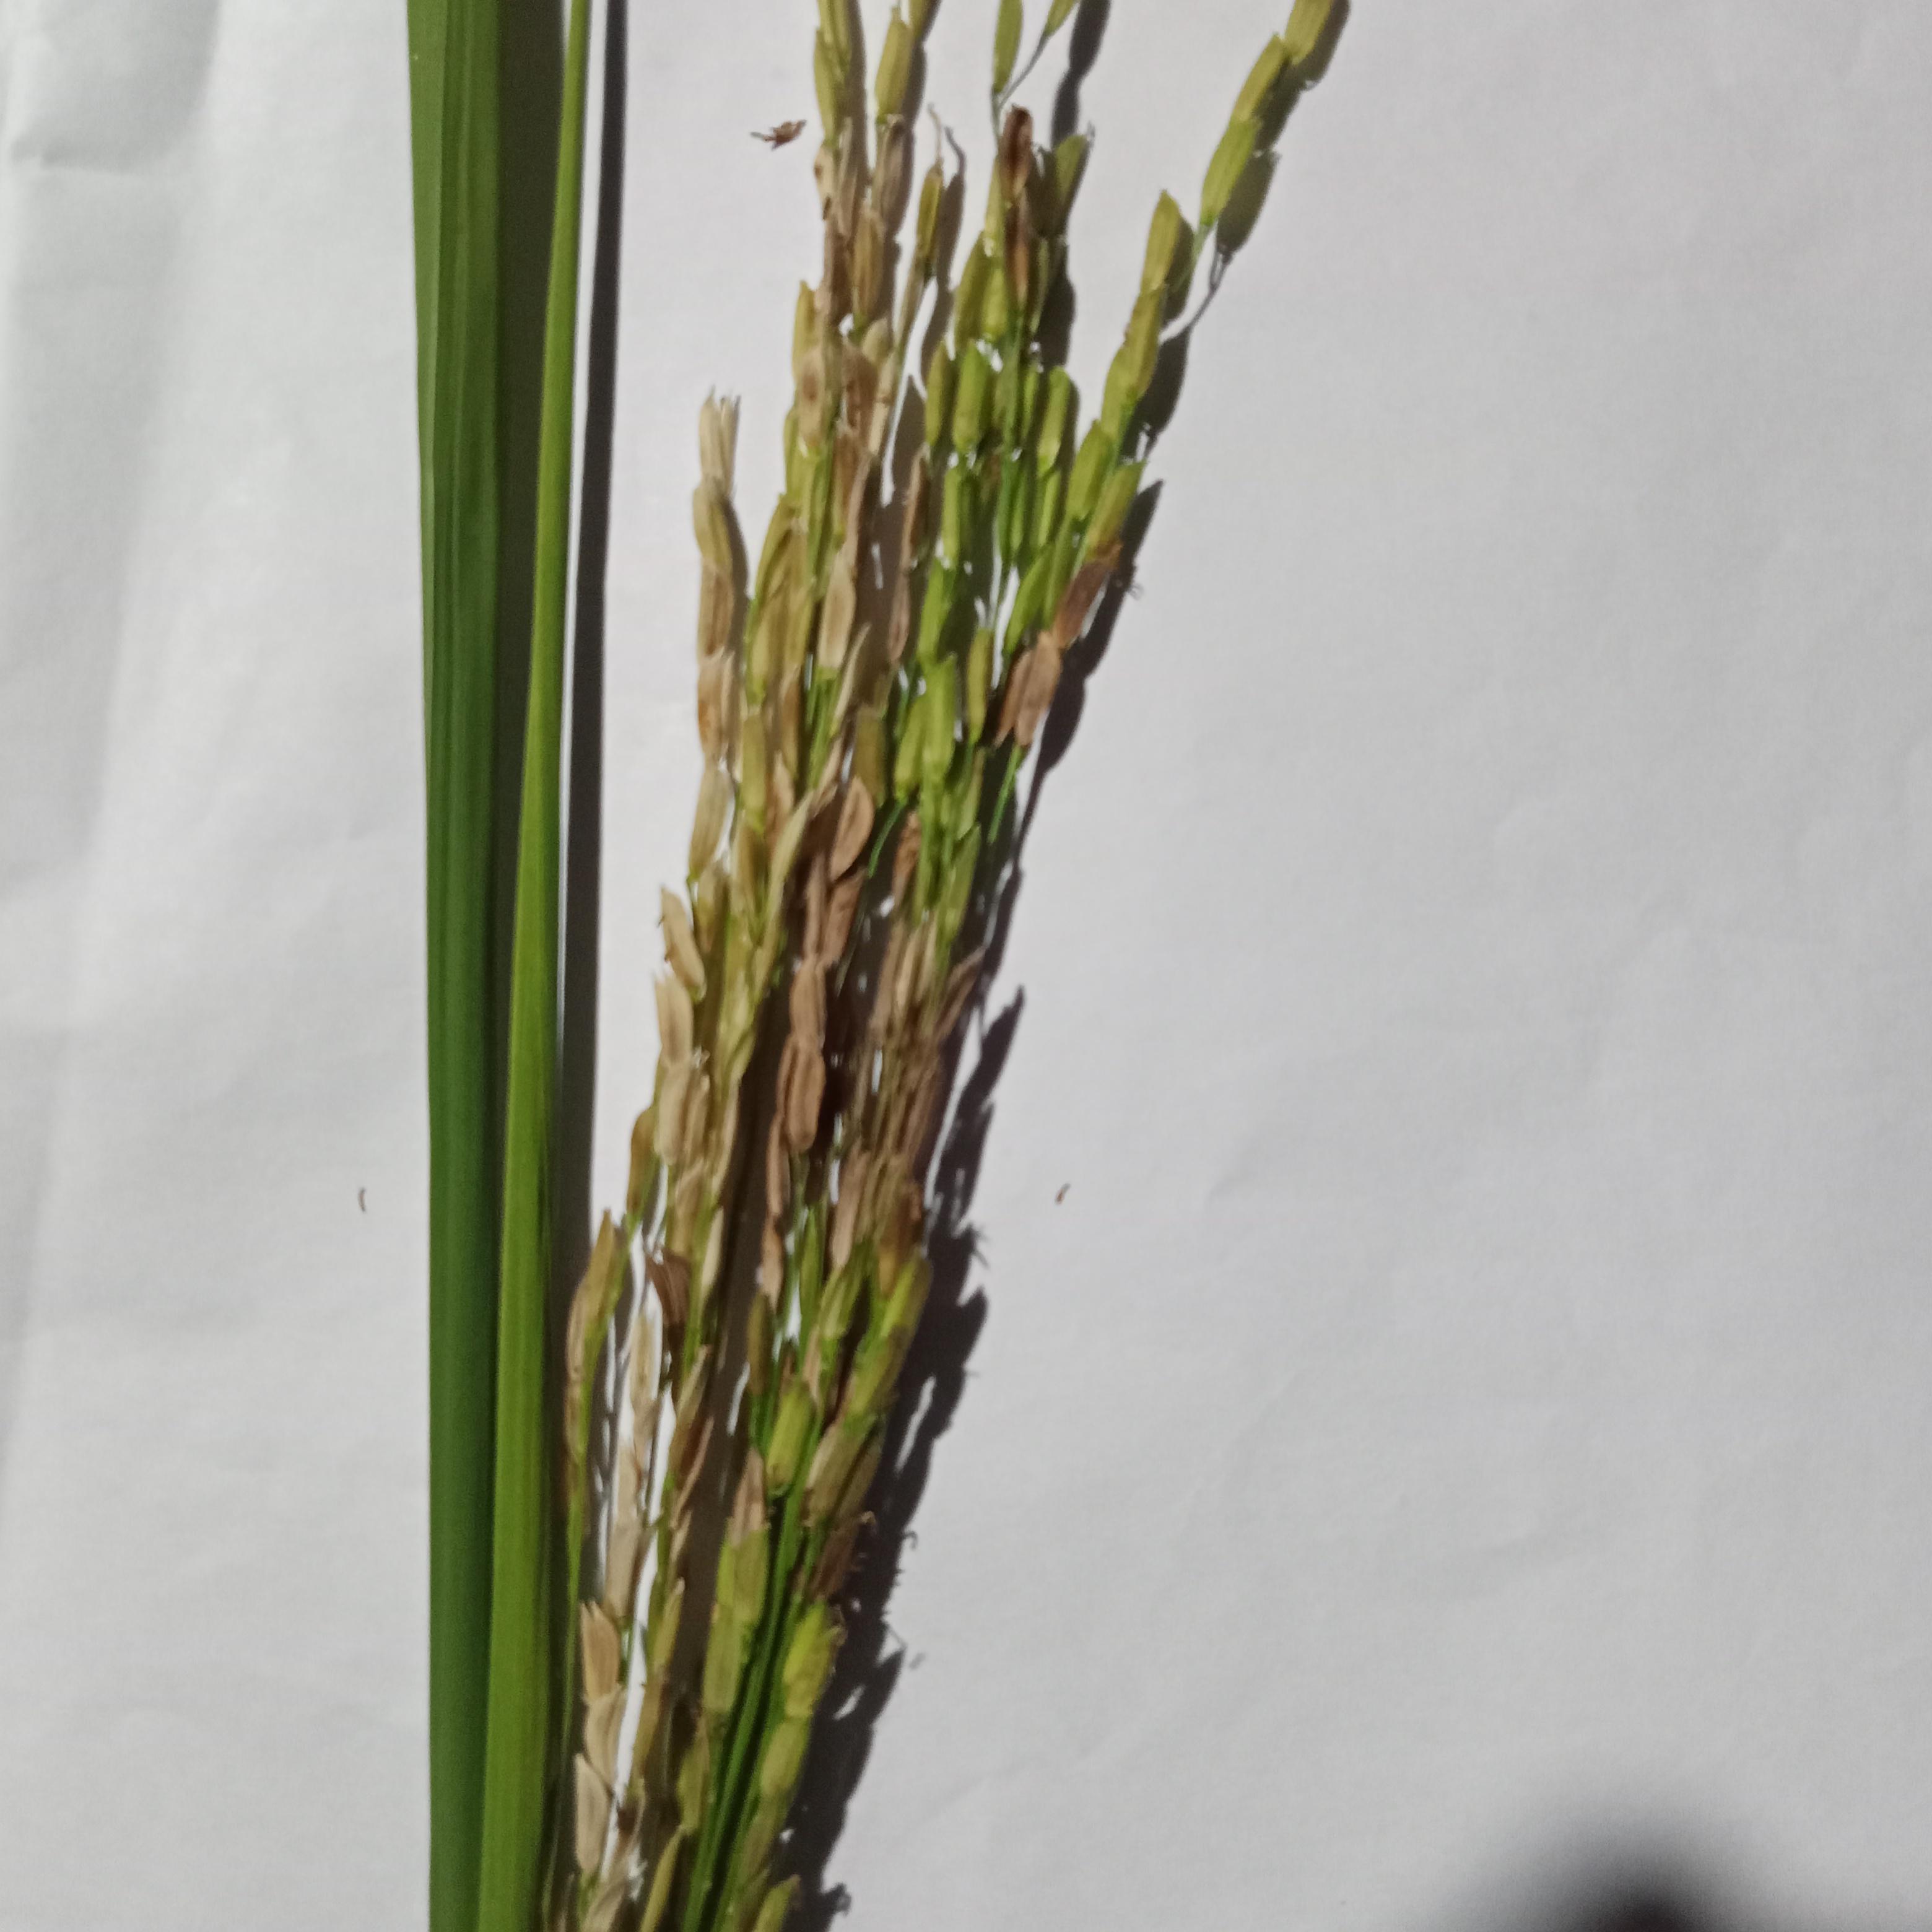
Label: Rice___Neck_Blast